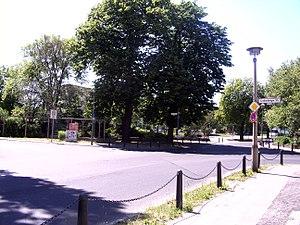
Berlin-Wartenberg [ˈvaʁtənˌbɛʁk] est un quartier de Berlin, faisant partie de l'arrondissement de Lichtenberg.